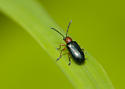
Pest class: cereal_leaf_beetle